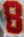
Number: 8